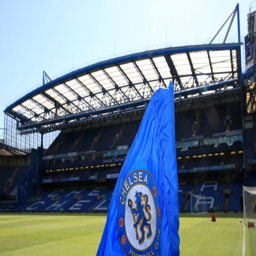
football team are planning to build a new stadium